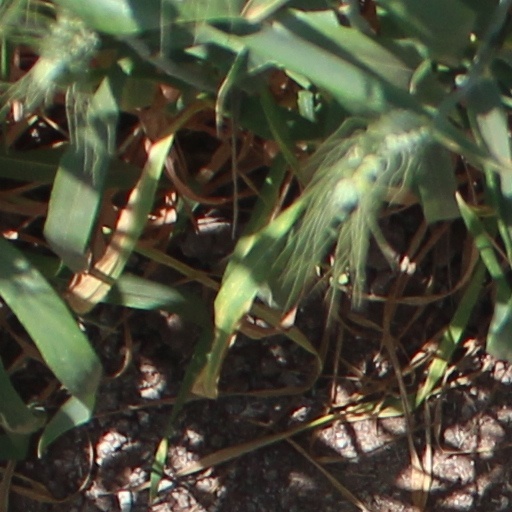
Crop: wheat